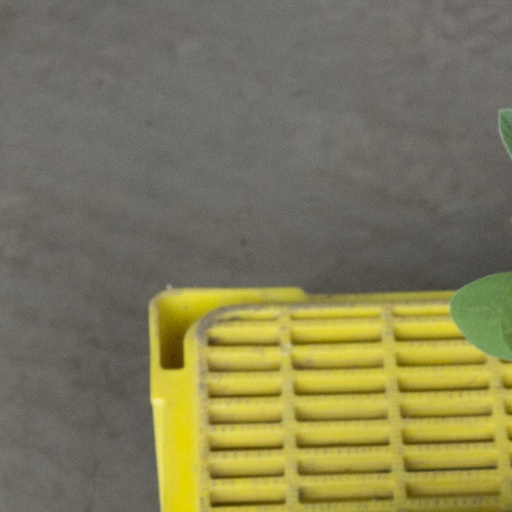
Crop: soybean